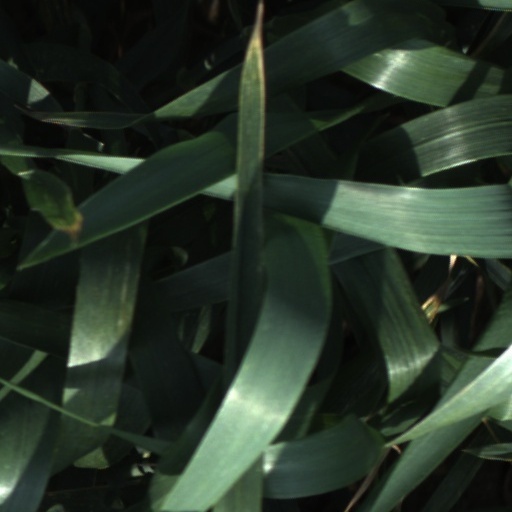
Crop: wheat